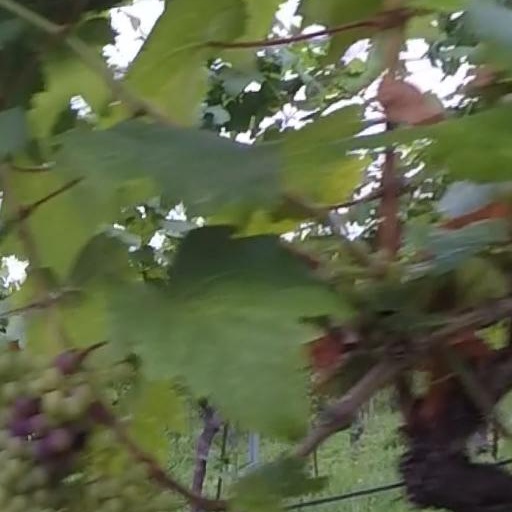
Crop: grape